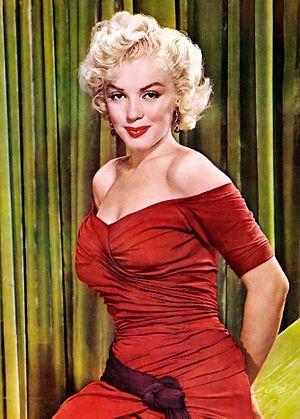
Cet article est consacré aux images de la femme en Occident.